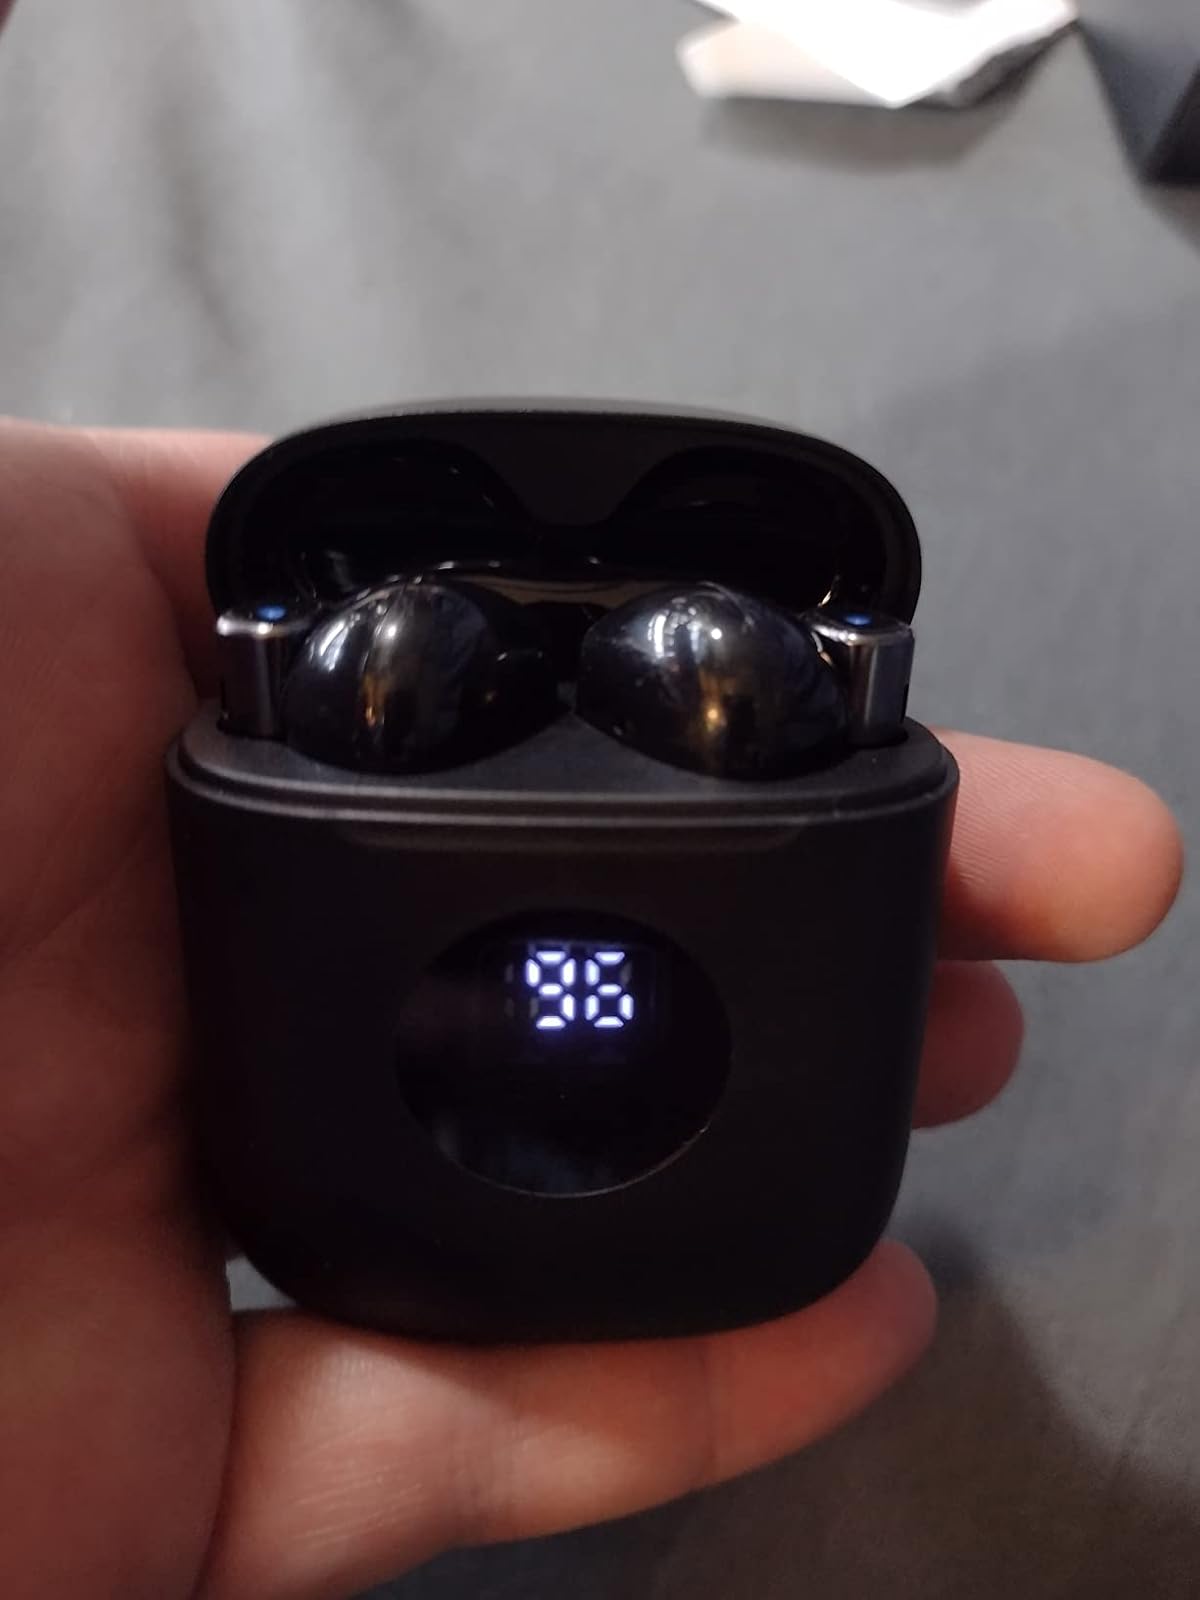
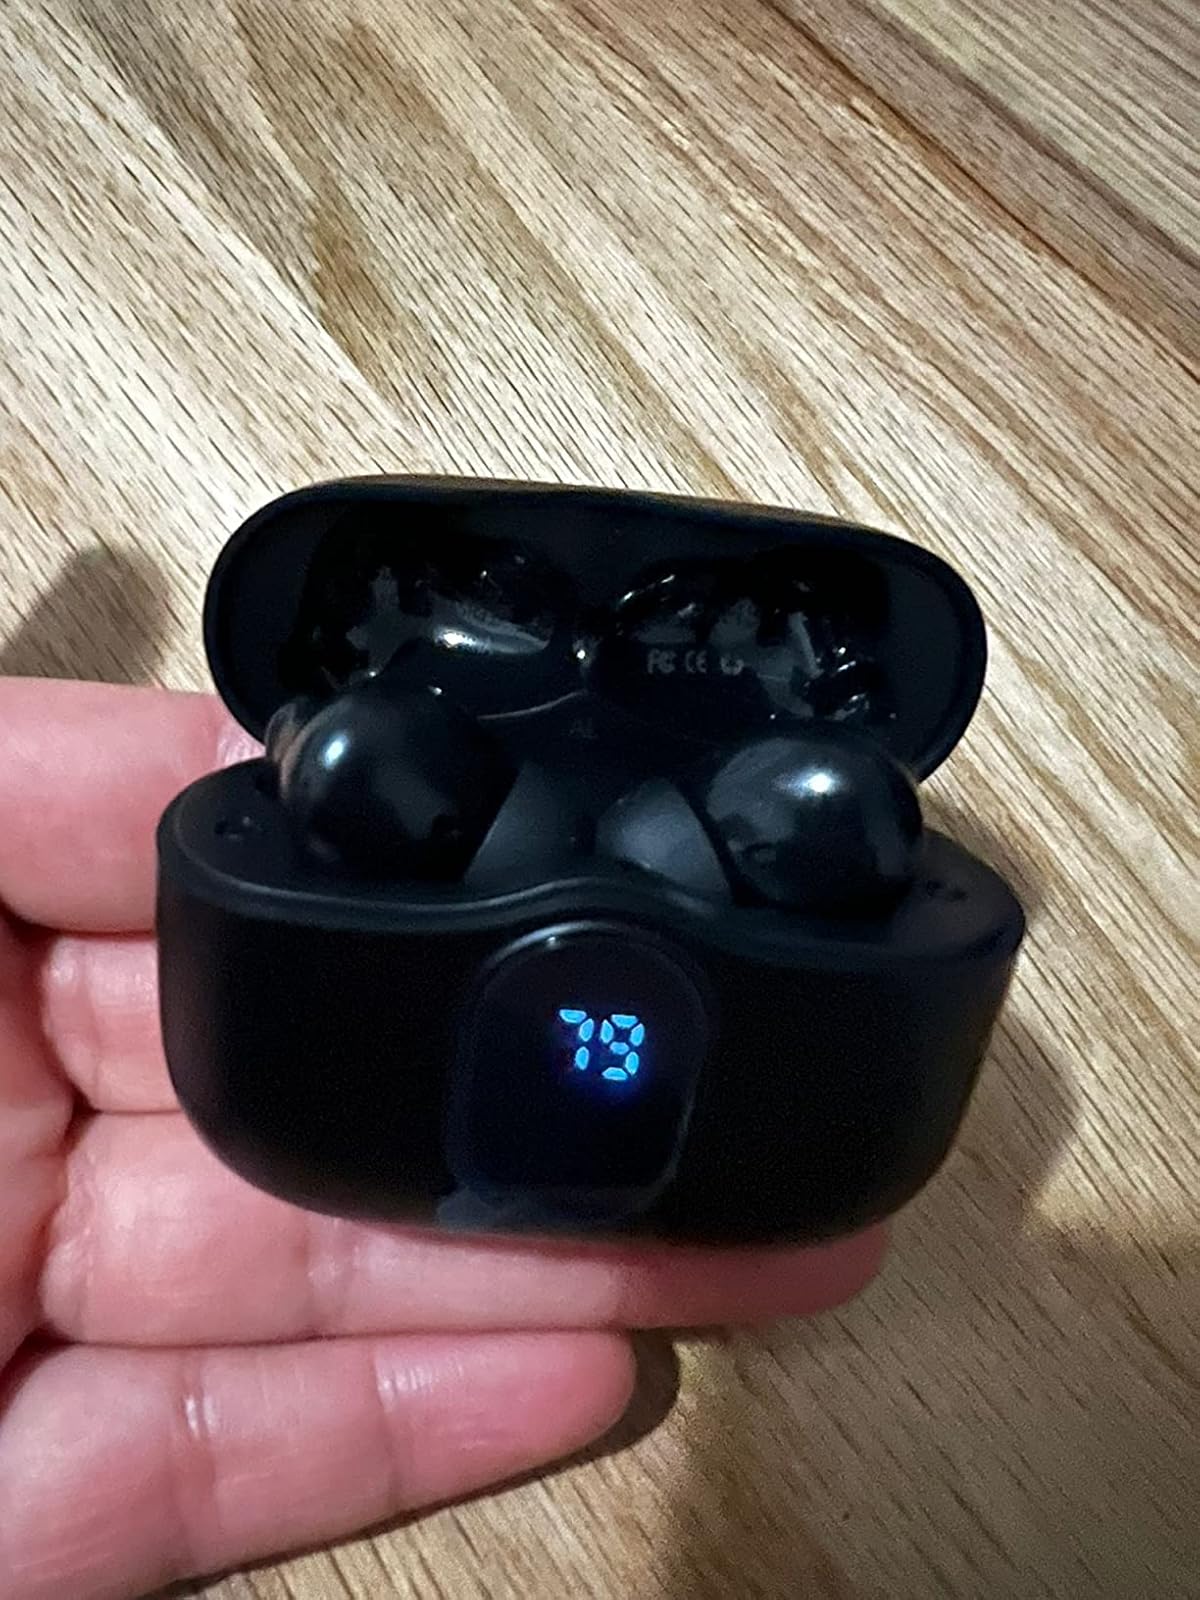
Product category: earbuds
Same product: no